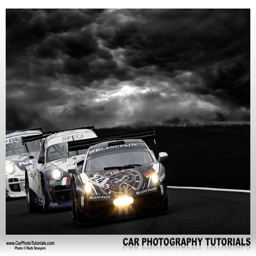
multiple race cars in the frame show the battle on the track better than a photo featuring car .